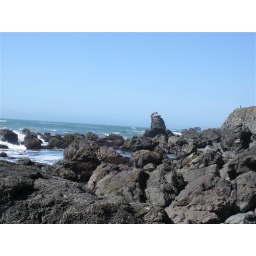
Climbing over the lava rocks to get to the perfect beach